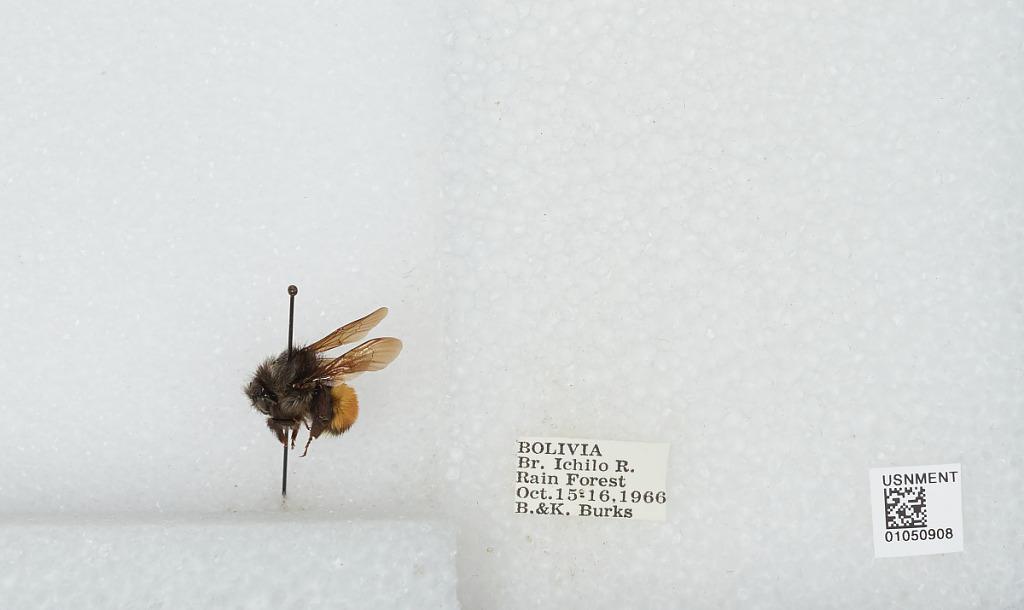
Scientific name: Bombus sp.
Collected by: B. Burks & K. Burks
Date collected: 1966-10-15
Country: Bolivia
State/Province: Santa Cruz
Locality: Br. Ichilo River Rain Forest